All the Young

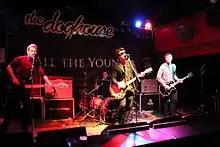
All the Young performing in Dundee in June 2012.

All the Young (formerly called 'New Education') are a five-piece alternative rock band from Stoke-on-Trent, England. Founded by Ryan Dooley (singer/songwriter) & his younger brother Jack Dooley (bass/vocals/guitar).